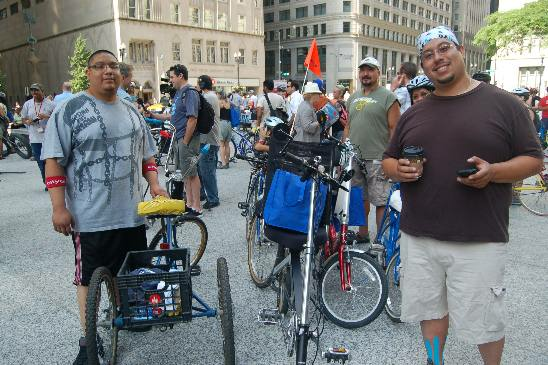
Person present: Yes